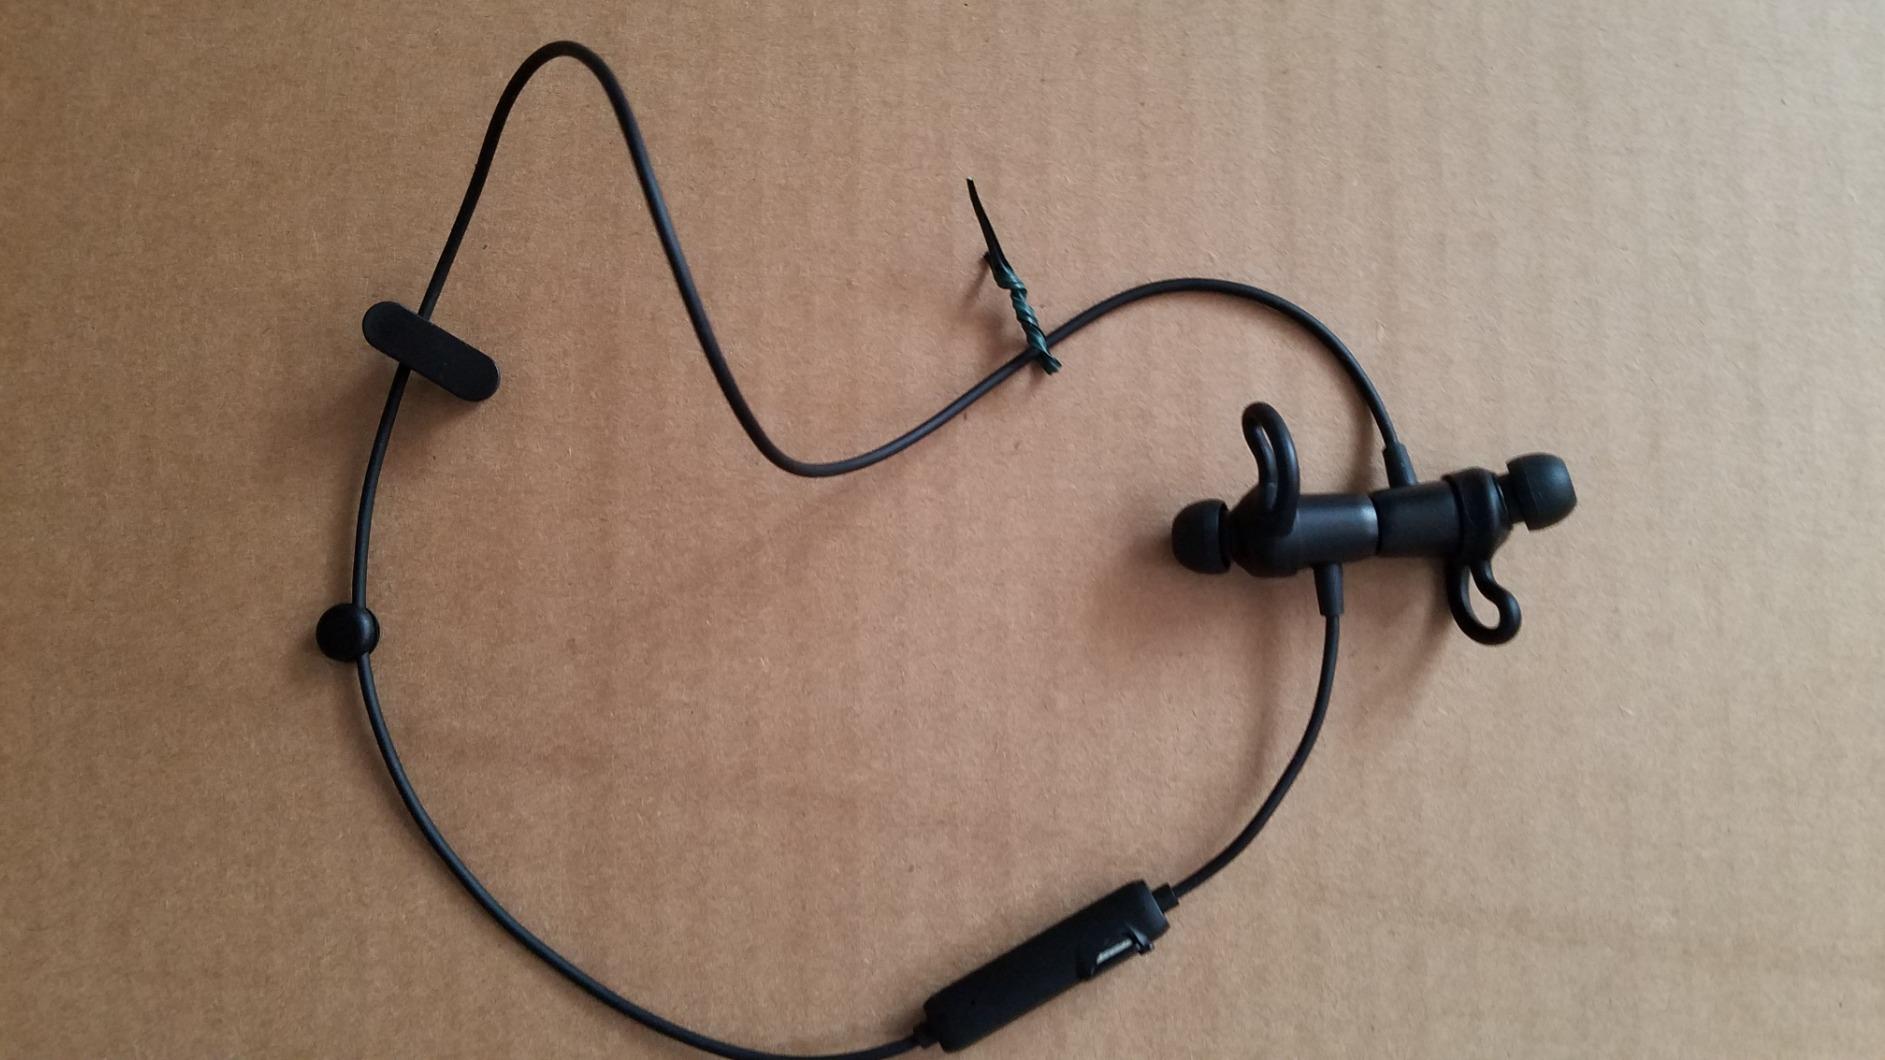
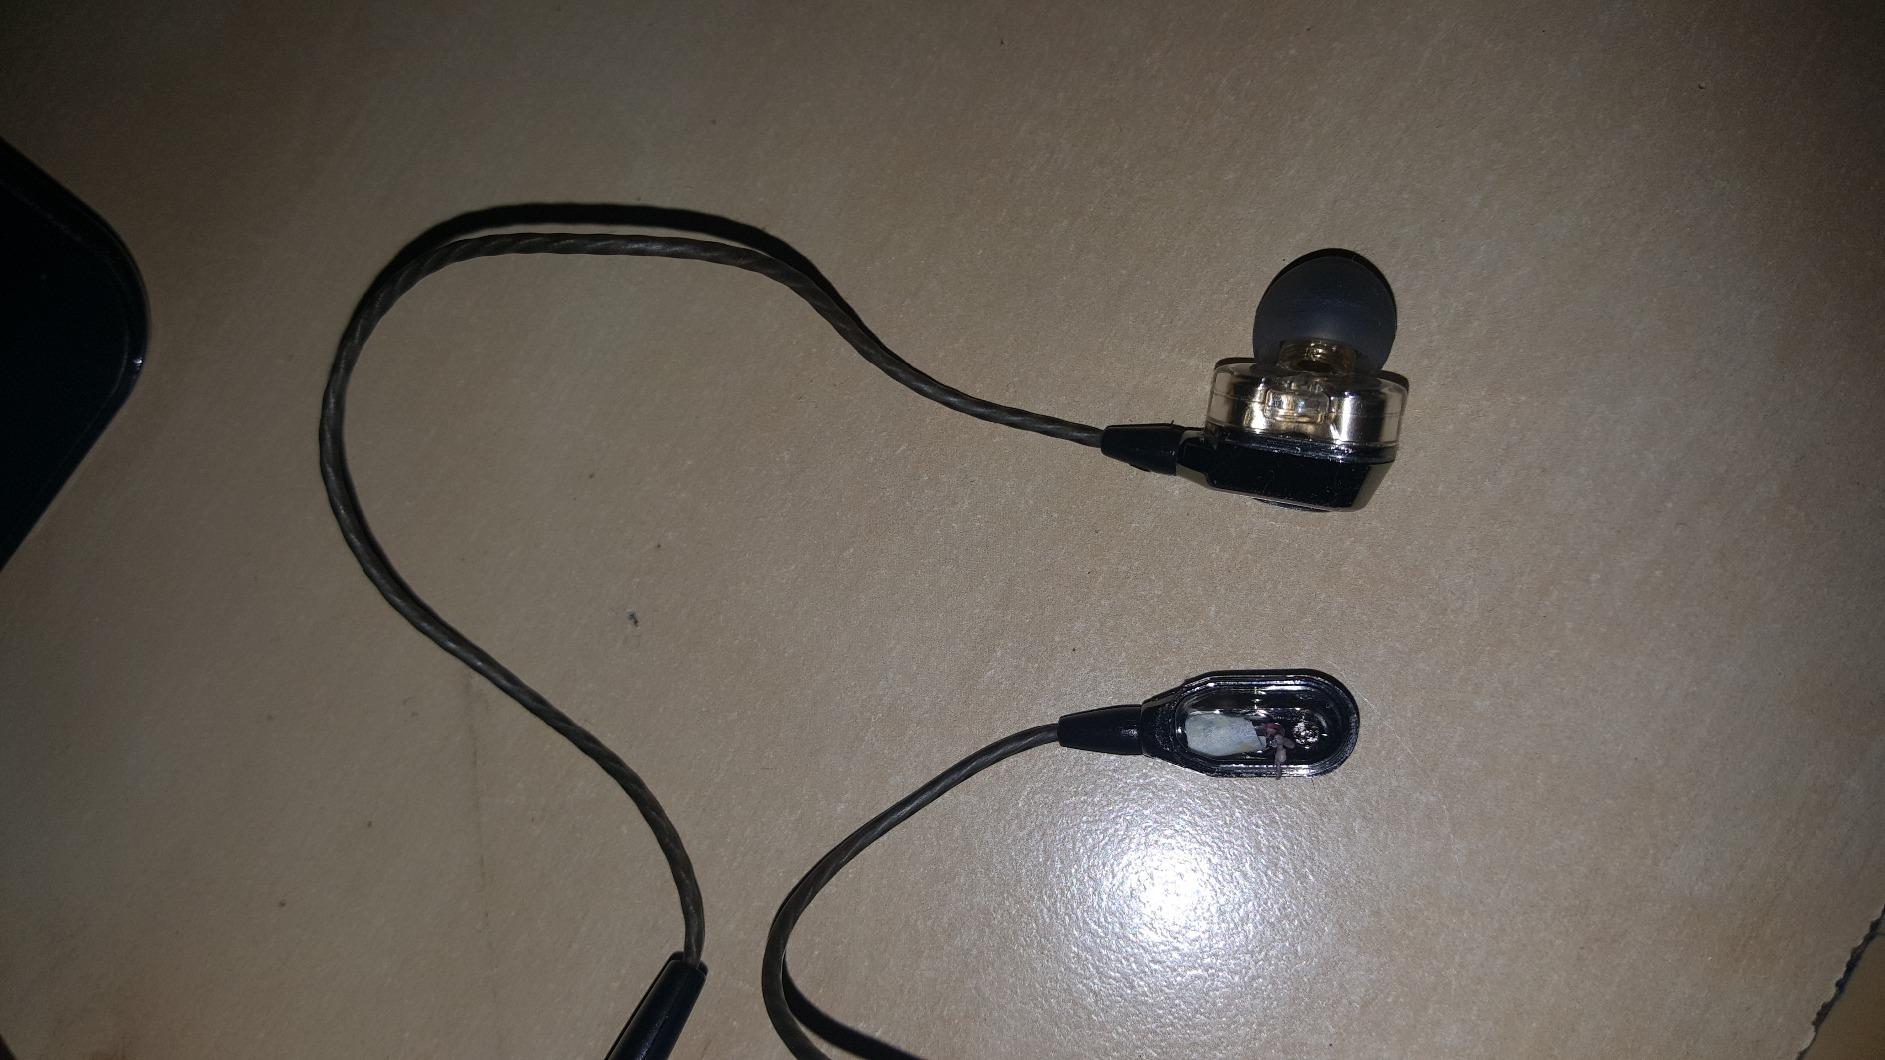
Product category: headphones
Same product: no